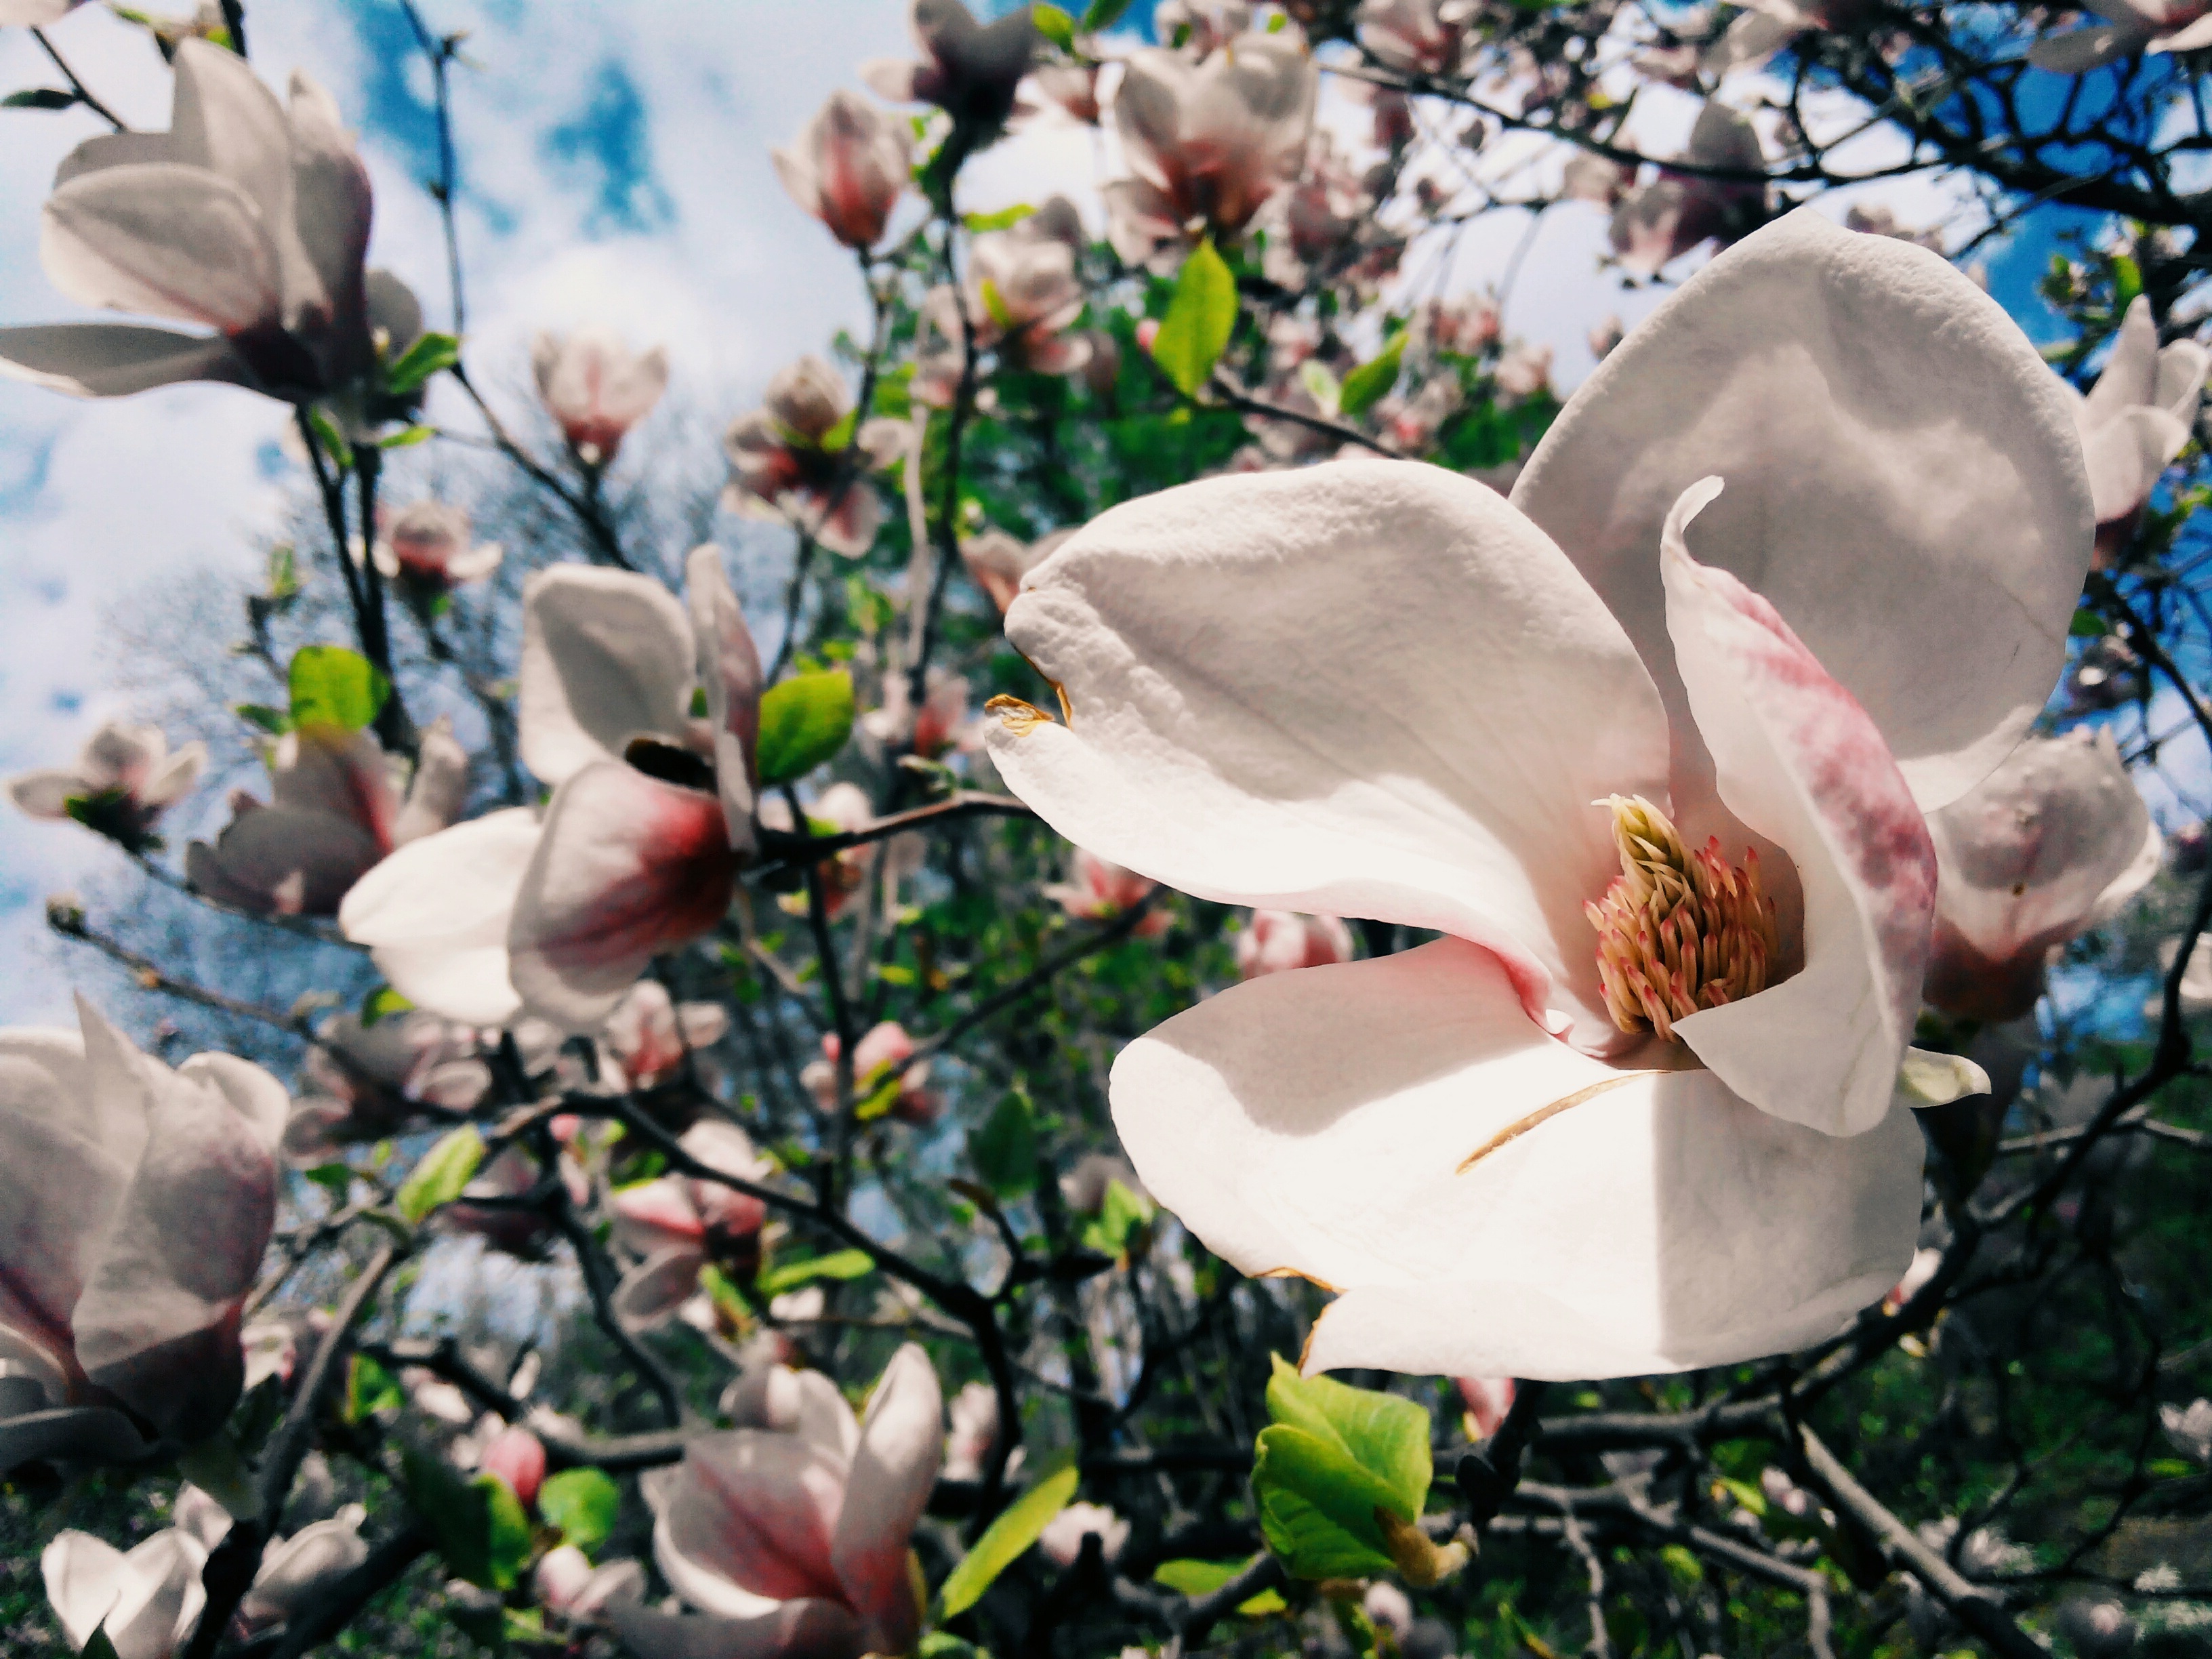
landscape, tree, nature, branch, blossom, light, plant, sky, sun, white, flower, petal, bloom, spring, green, macro, shadow, contrast, botany, butterfly, closeup, lighting, flora, flowers, trees, leaves, background, shrub, magnolia, hotspot, handsomely, flowering plant, the buds, dissolved, land plant, magnolia family